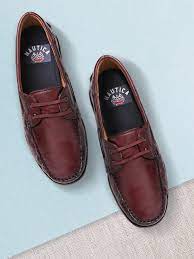
Label: Boat